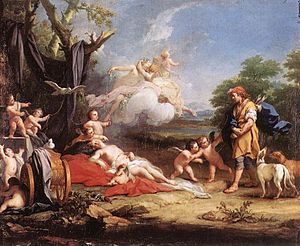
Jacopo Amigoni
Venus og Adonis, Venedig, Gallerie dell'Accademia
Jacopo Amigoni var en italiensk maler.